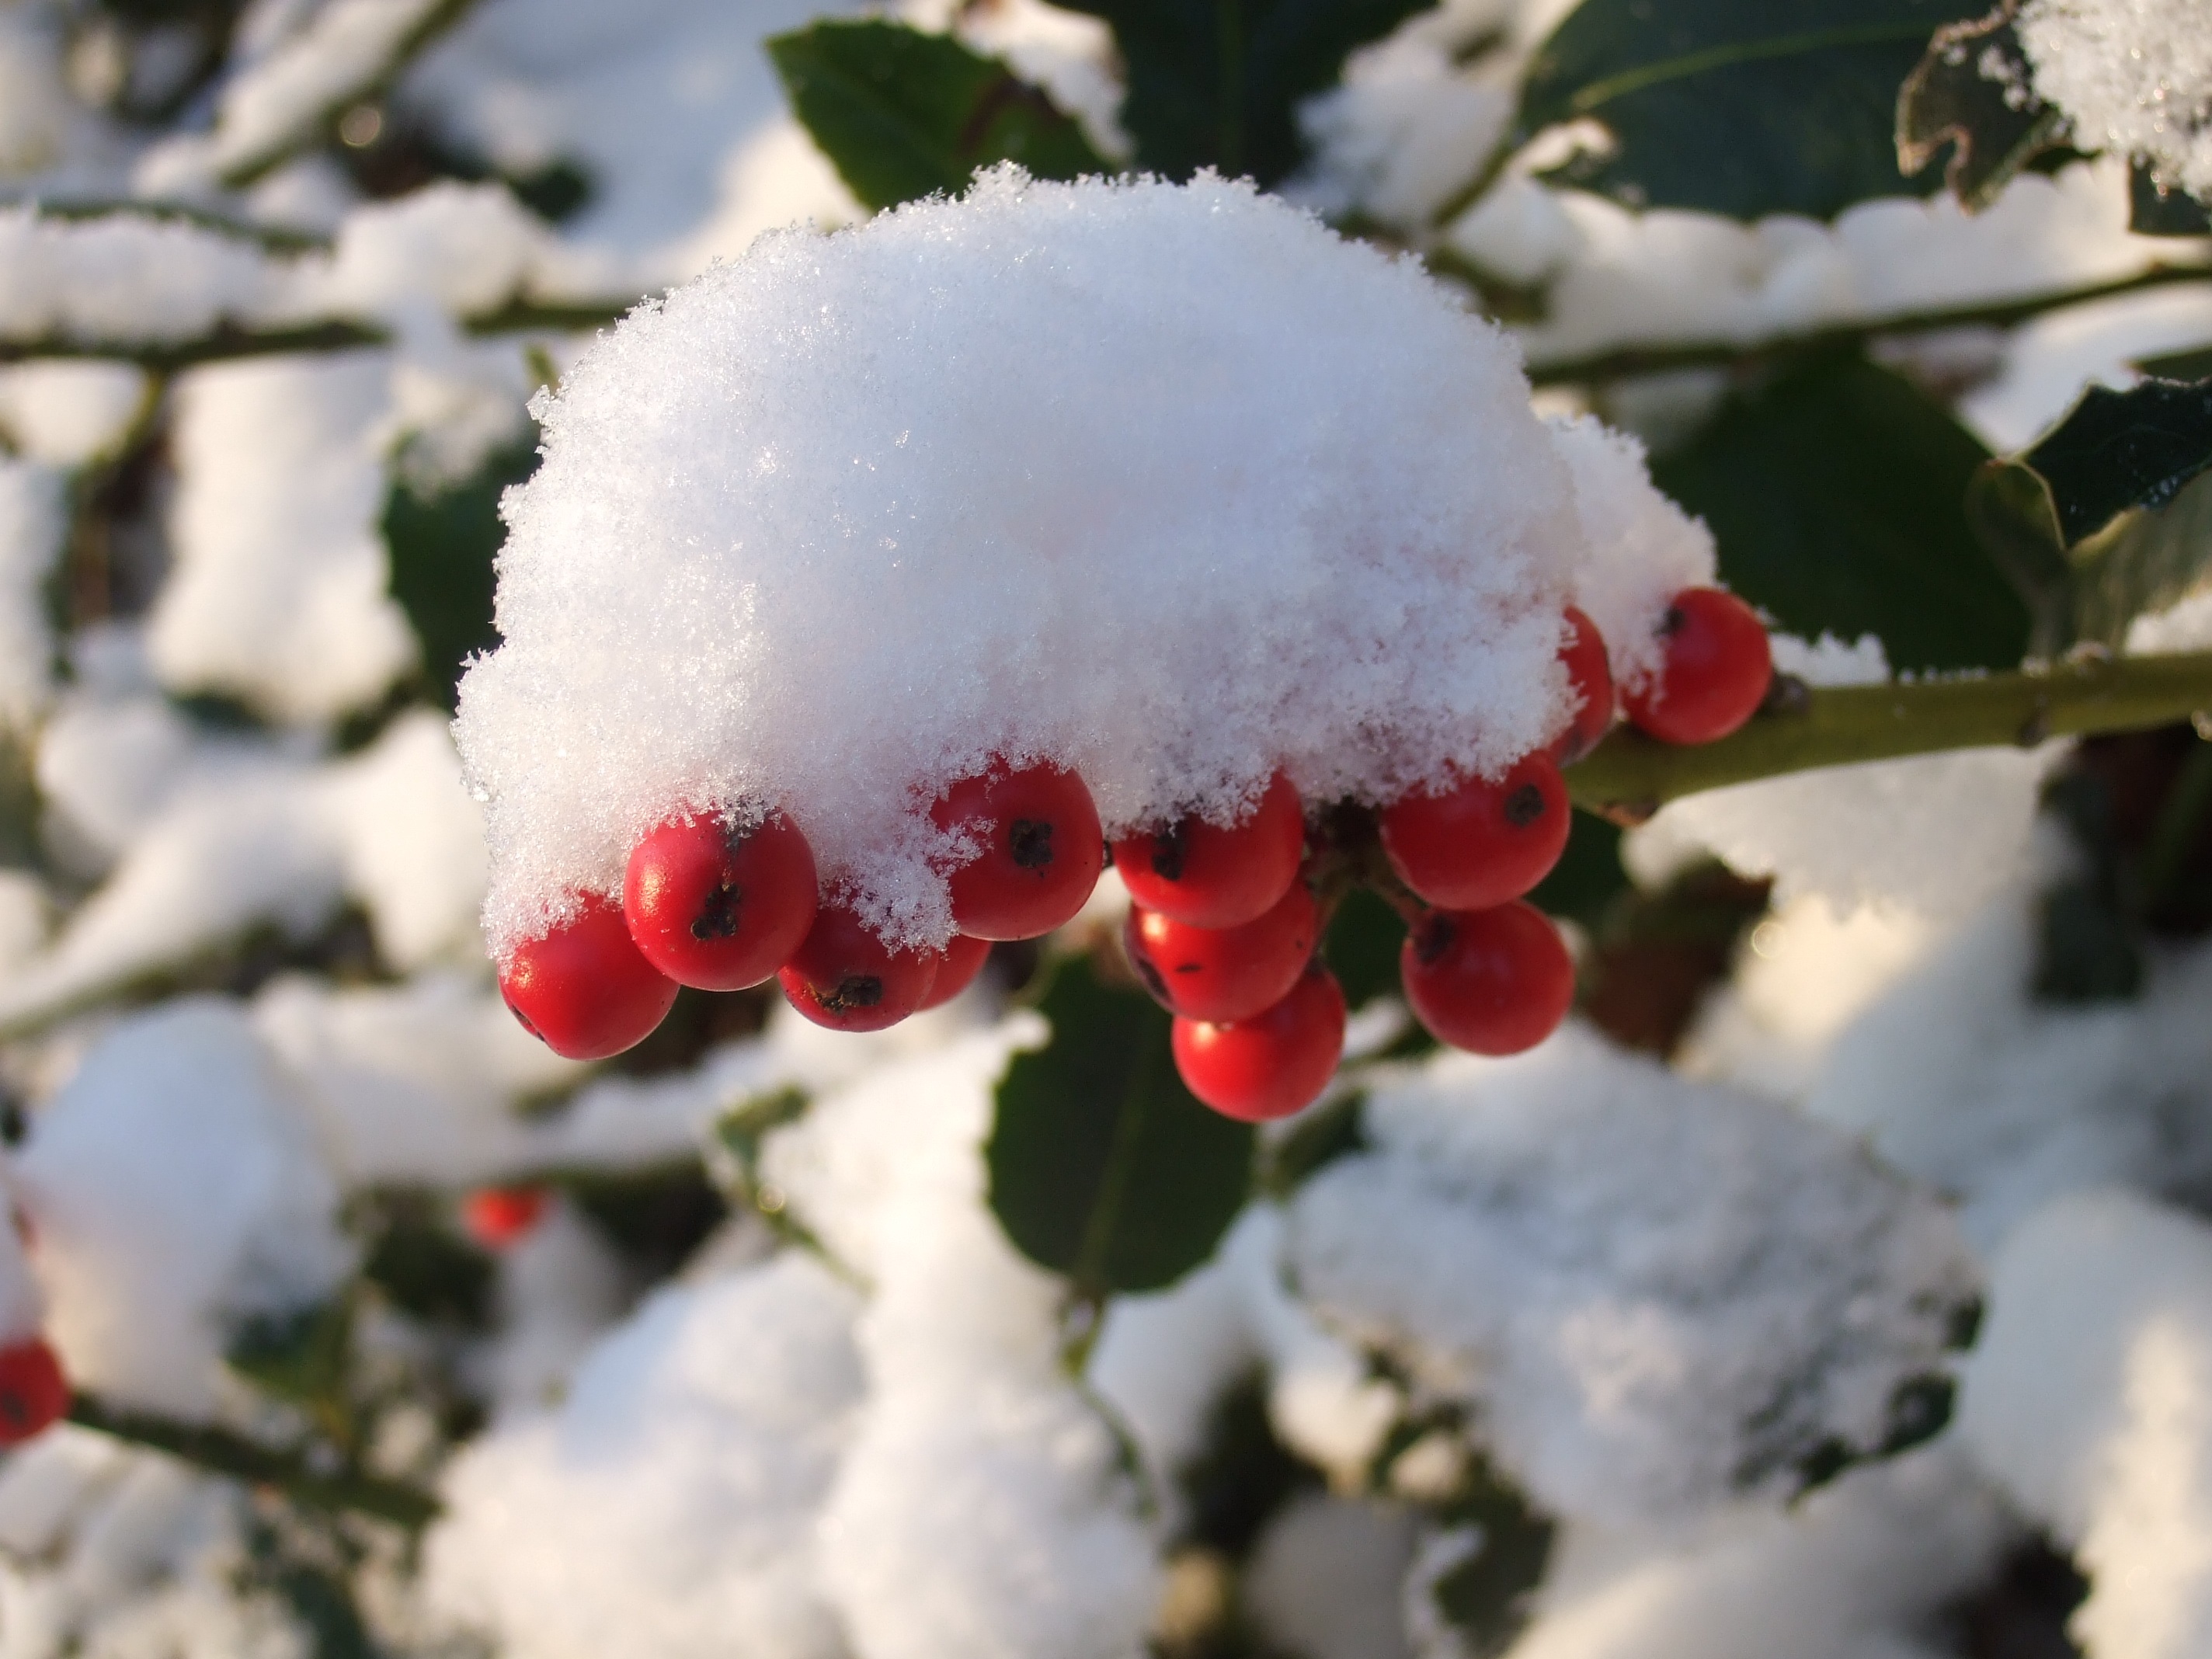
tree, branch, blossom, snow, cold, winter, plant, white, leaf, flower, frost, red, weather, flora, season, berries, shrub, freezing, macro photography